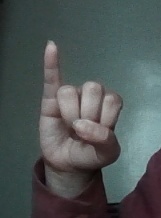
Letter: meem